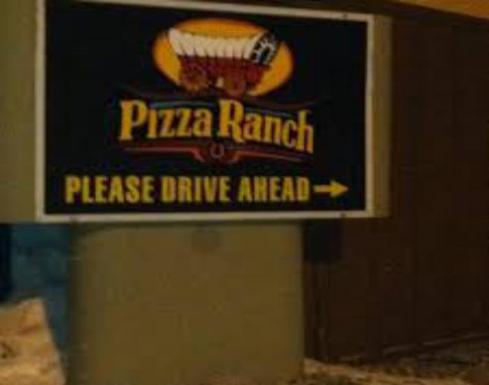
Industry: Food